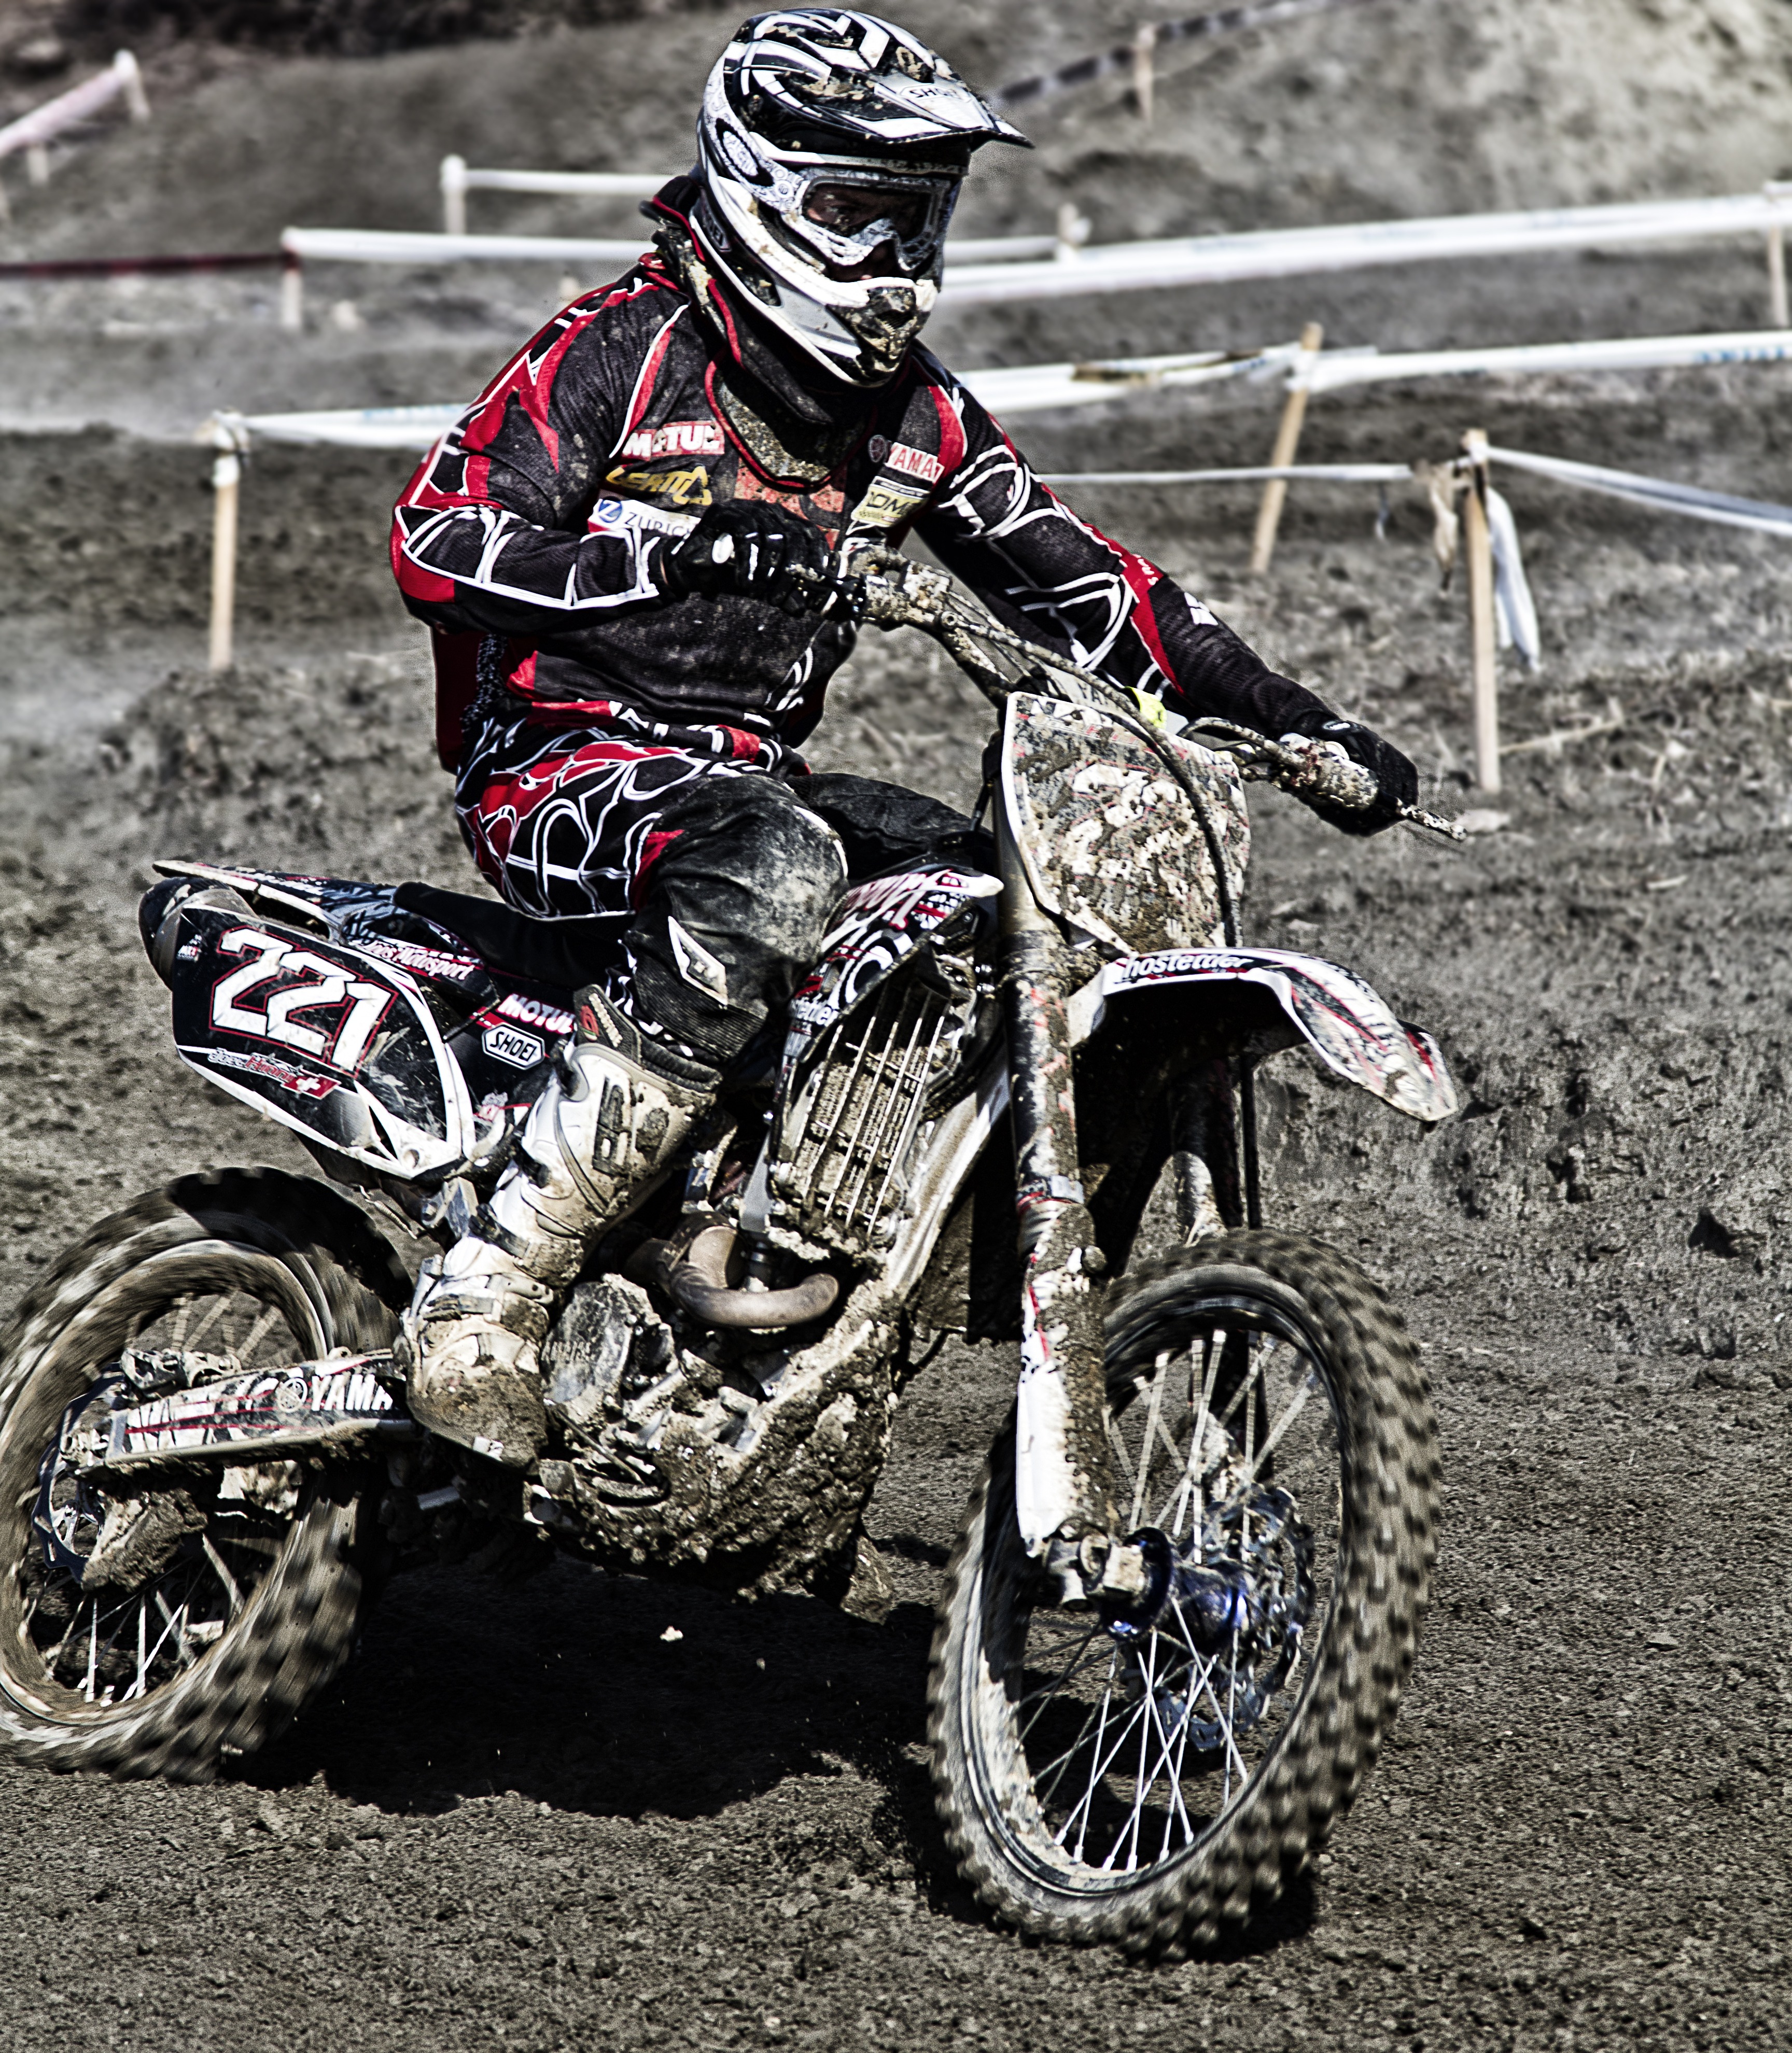
sport, jump, vehicle, motorcycle, motocross, extreme sport, moto, sports, racing, motorsport, enduro, freestyle motocross, motorcycling, motorcycle racing, stunt performer, motorcycle speedway, endurocross, dirt track racing, supermoto, motocros